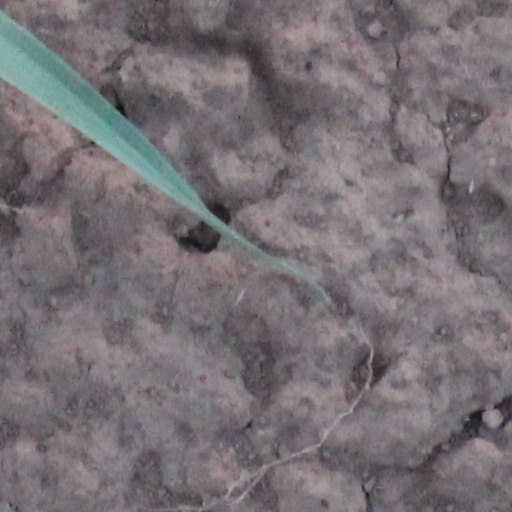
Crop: wheat